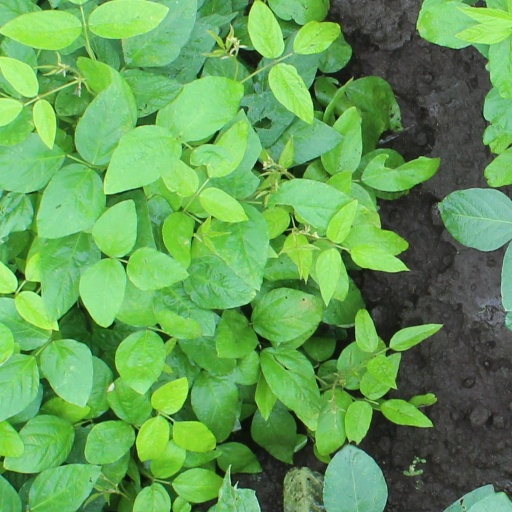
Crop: soybean